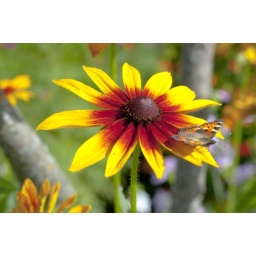
Yellow red chrysanthemum with butterfly in nature